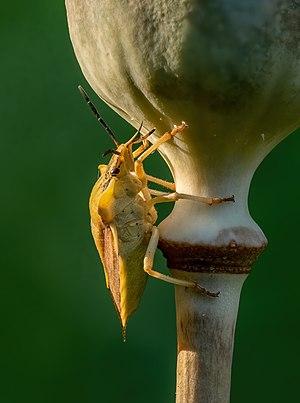
Carpocoris fuscispinus est une espèce d'insectes hétéroptères, une des punaises des céréales, appartenant à la famille des Pentatomidae.